Eric C. Anderson

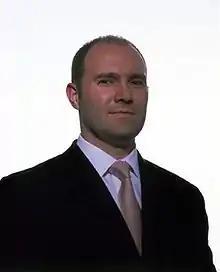

Eric C. Anderson (born 1974) is an American entrepreneur and aerospace engineer. He is the co-founder and chairman of Space Adventures Ltd., the first commercial spaceflight company, which has arranged for eight missions for privately funded individuals to the International Space Station since 2001. Anderson is widely credited as having established the market for commercial spaceflight. He is also a founding partner of Space Angels Network, CEO of Intentional Software Corporation, co-founder and chairman of Planetary Power, Inc., co-founder and former co-chairman of Planetary Resources and chairman of Personal.com and Booster Fuels.